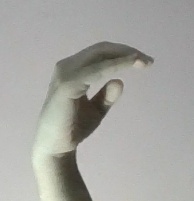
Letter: jeem